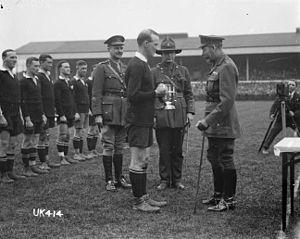
L'Imperial Trophy est la toute première compétition de rugby à XV reconnue, donnant lieu à l'attribution d'une récompense : le Trophée Impérial.